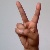
The image shows a hand gesture representing the letter 'V' in Indian Sign Language.